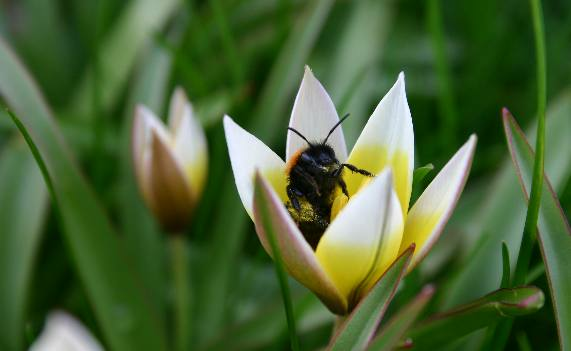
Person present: No